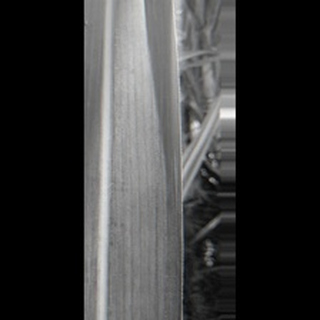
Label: healthy_sugarcane